Independent Subway System

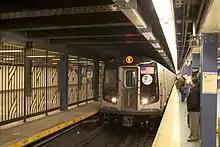
World Trade Center station

On September 10, 1932, the Eighth Avenue Line opened from 207th Street to Chambers Street, inaugurating the IND. In February 1933 the Cranberry Street Tunnel opened, along with the Eighth Avenue Line from Chambers Street to Jay Street–Borough Hall. On the northern end of the construction, in the Bronx, the connecting Concourse Line opened on July 1, 1933 from 205th Street to 145th Street. On the IND's opening day, it had a relatively small subway car fleet of 300 cars, while the IRT had 2,281 subway and 1,694 elevated cars, and the BMT had 2,472 cars.